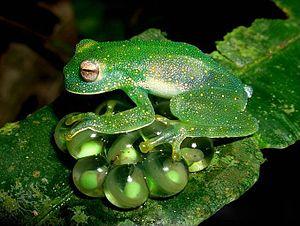
Centrolene savagei est une espèce d'amphibiens de la famille des Centrolenidae.